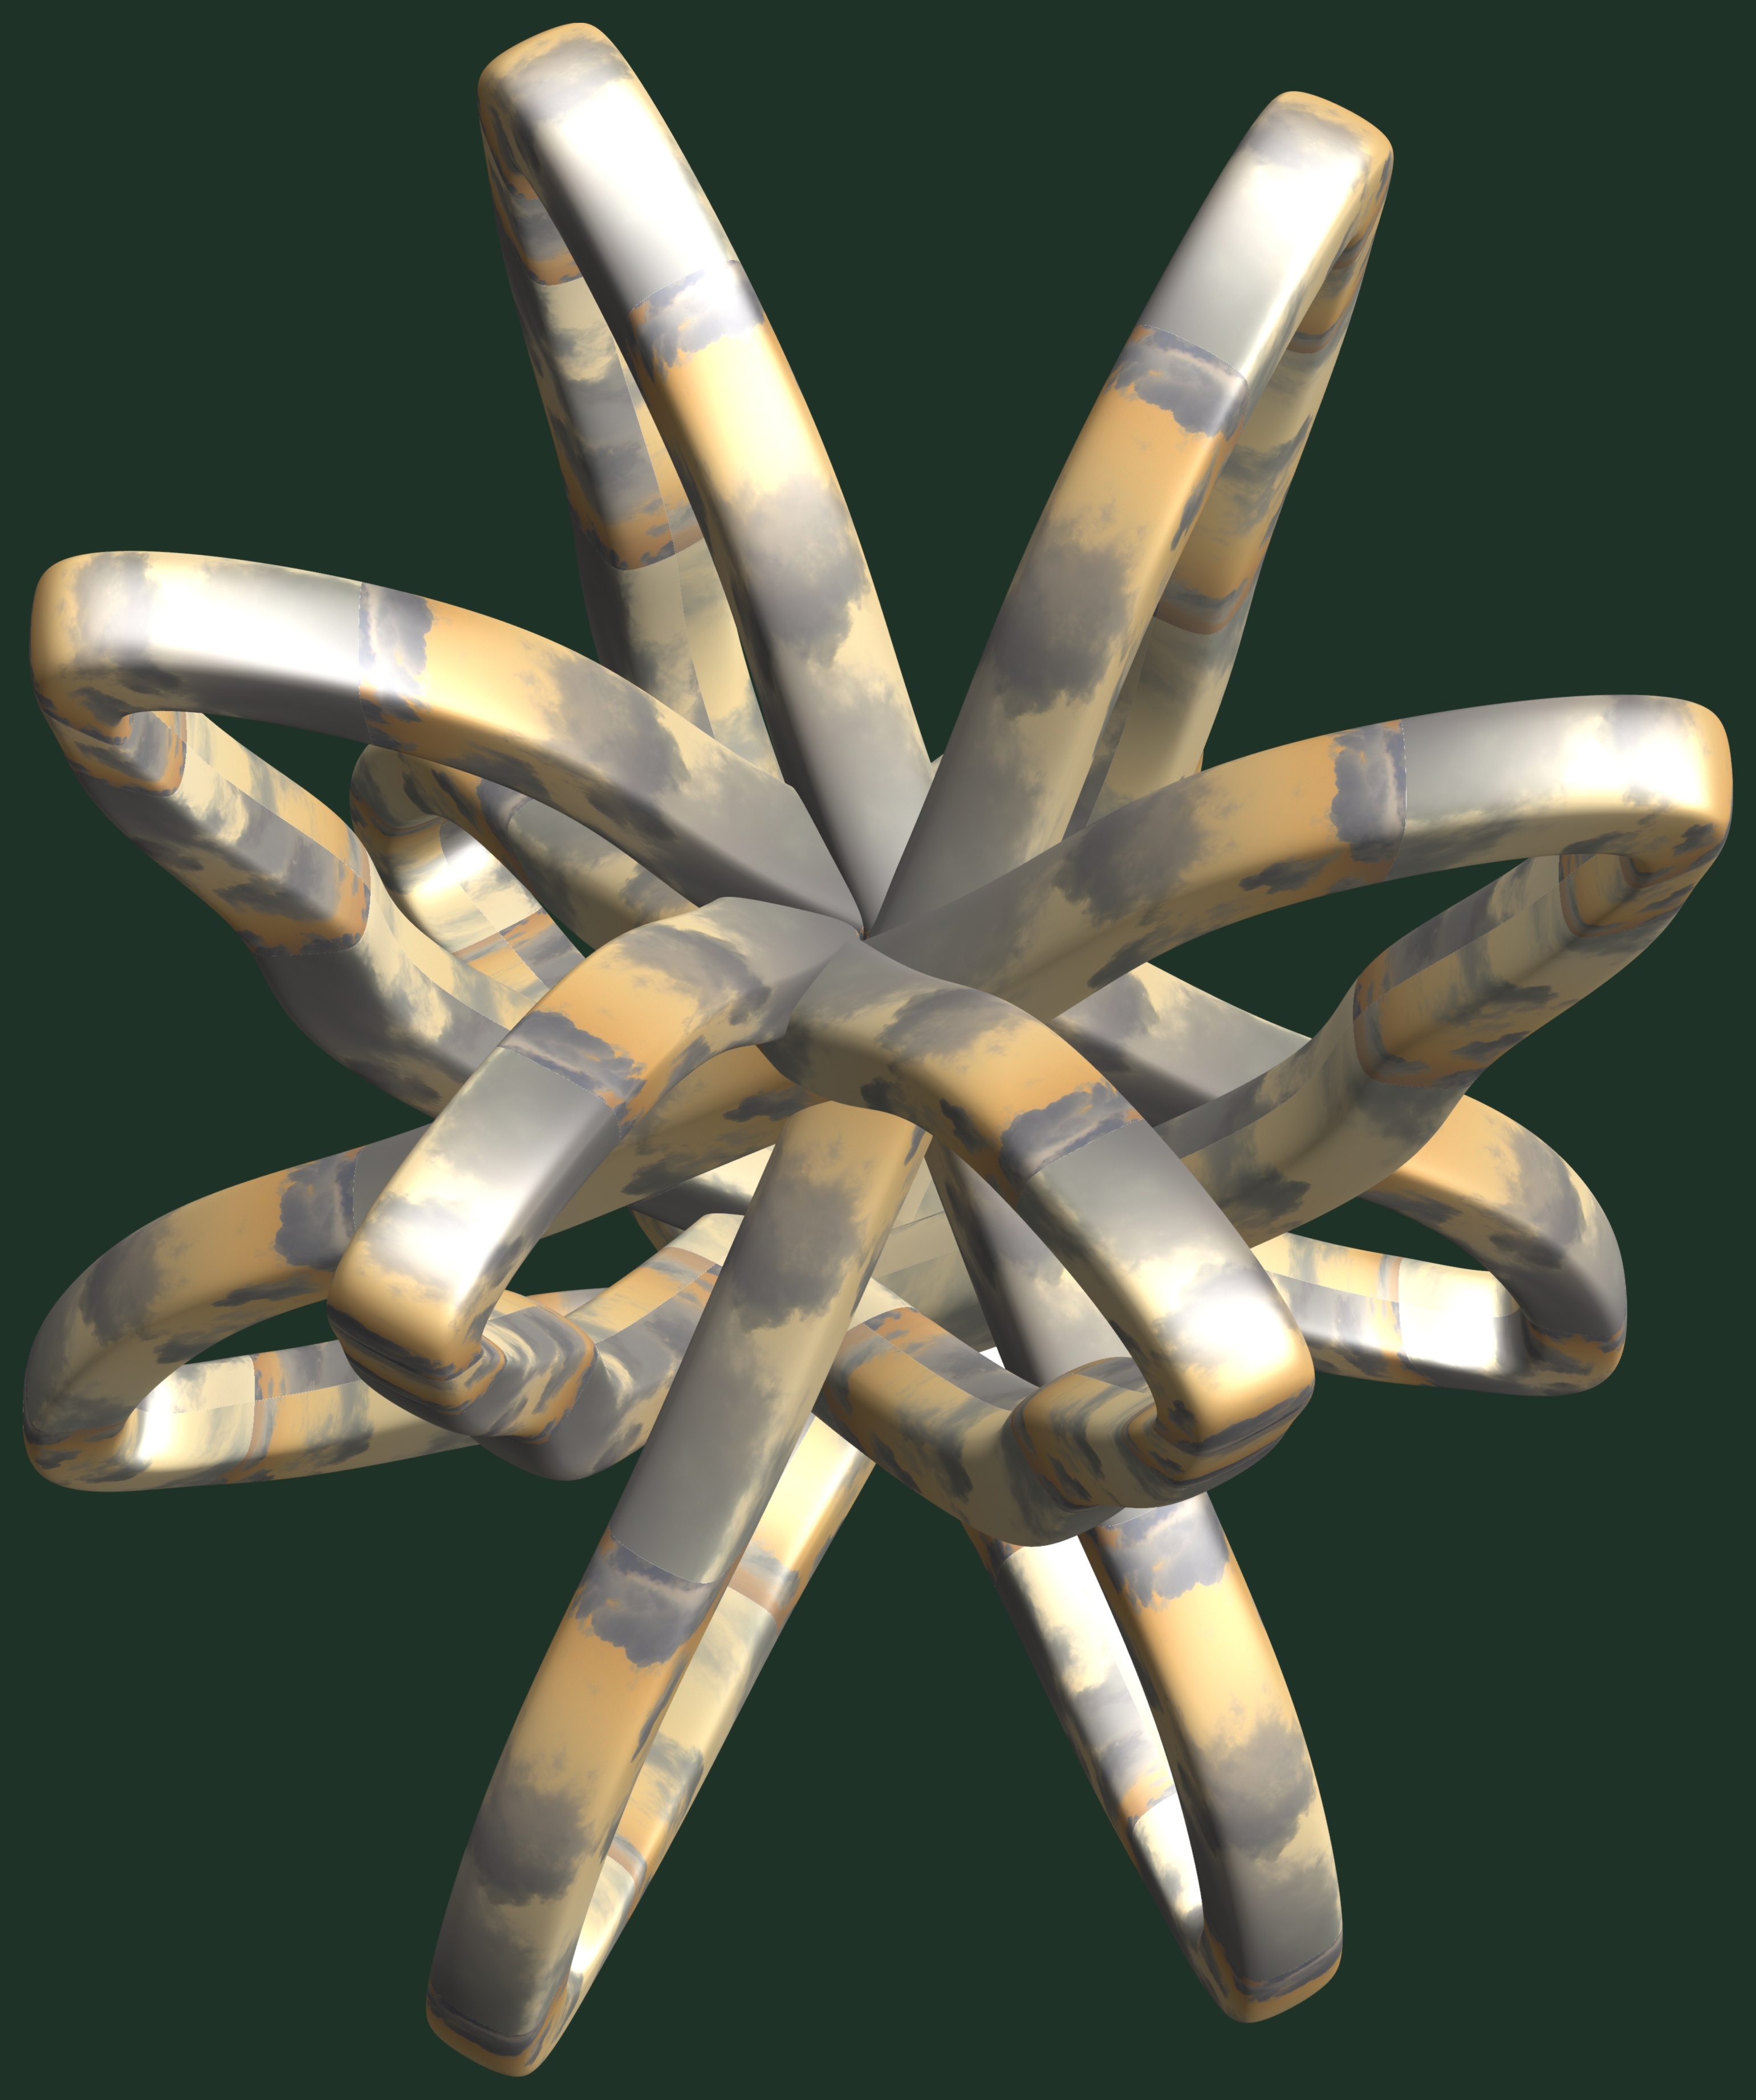
hand, structure, wheel, texture, pattern, machine, lighting, design, symmetry, 3d, graphic, torus, mathematica, cg, parametricplot3d, code, program, algorithm, abstruct, mapping, aircraft engine